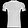
Label: T - shirt / top